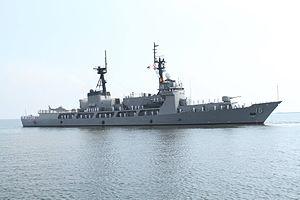
La classe Hamilton était la plus grande classe de navires de l'United States Coast Guard jusqu'à ce qu'elle soit remplacée par les navires de la classe Legend, à part les brise-glace de la Polar-class icebreaker. Le symbole du système de désignation des bâtiments de l'US Navy est le préfixe WHEC. Les navires de classe Hamilton sont aussi nommés Secretary class d'après leur navire de tête Hamilton car la plupart des navires de la classe ont été désignés avec les noms d'anciens Secrétaires du Trésor des États-Unis